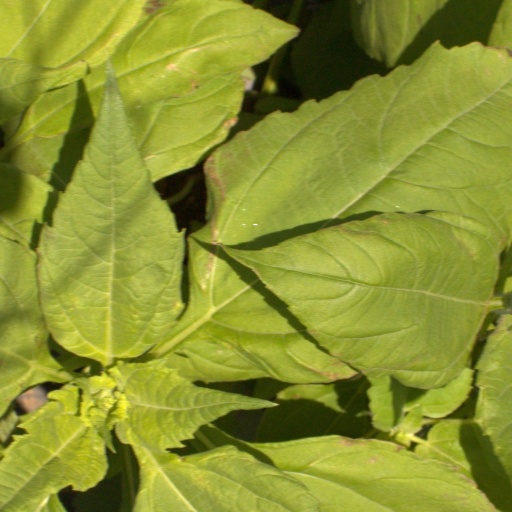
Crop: Jerusalem artichoke